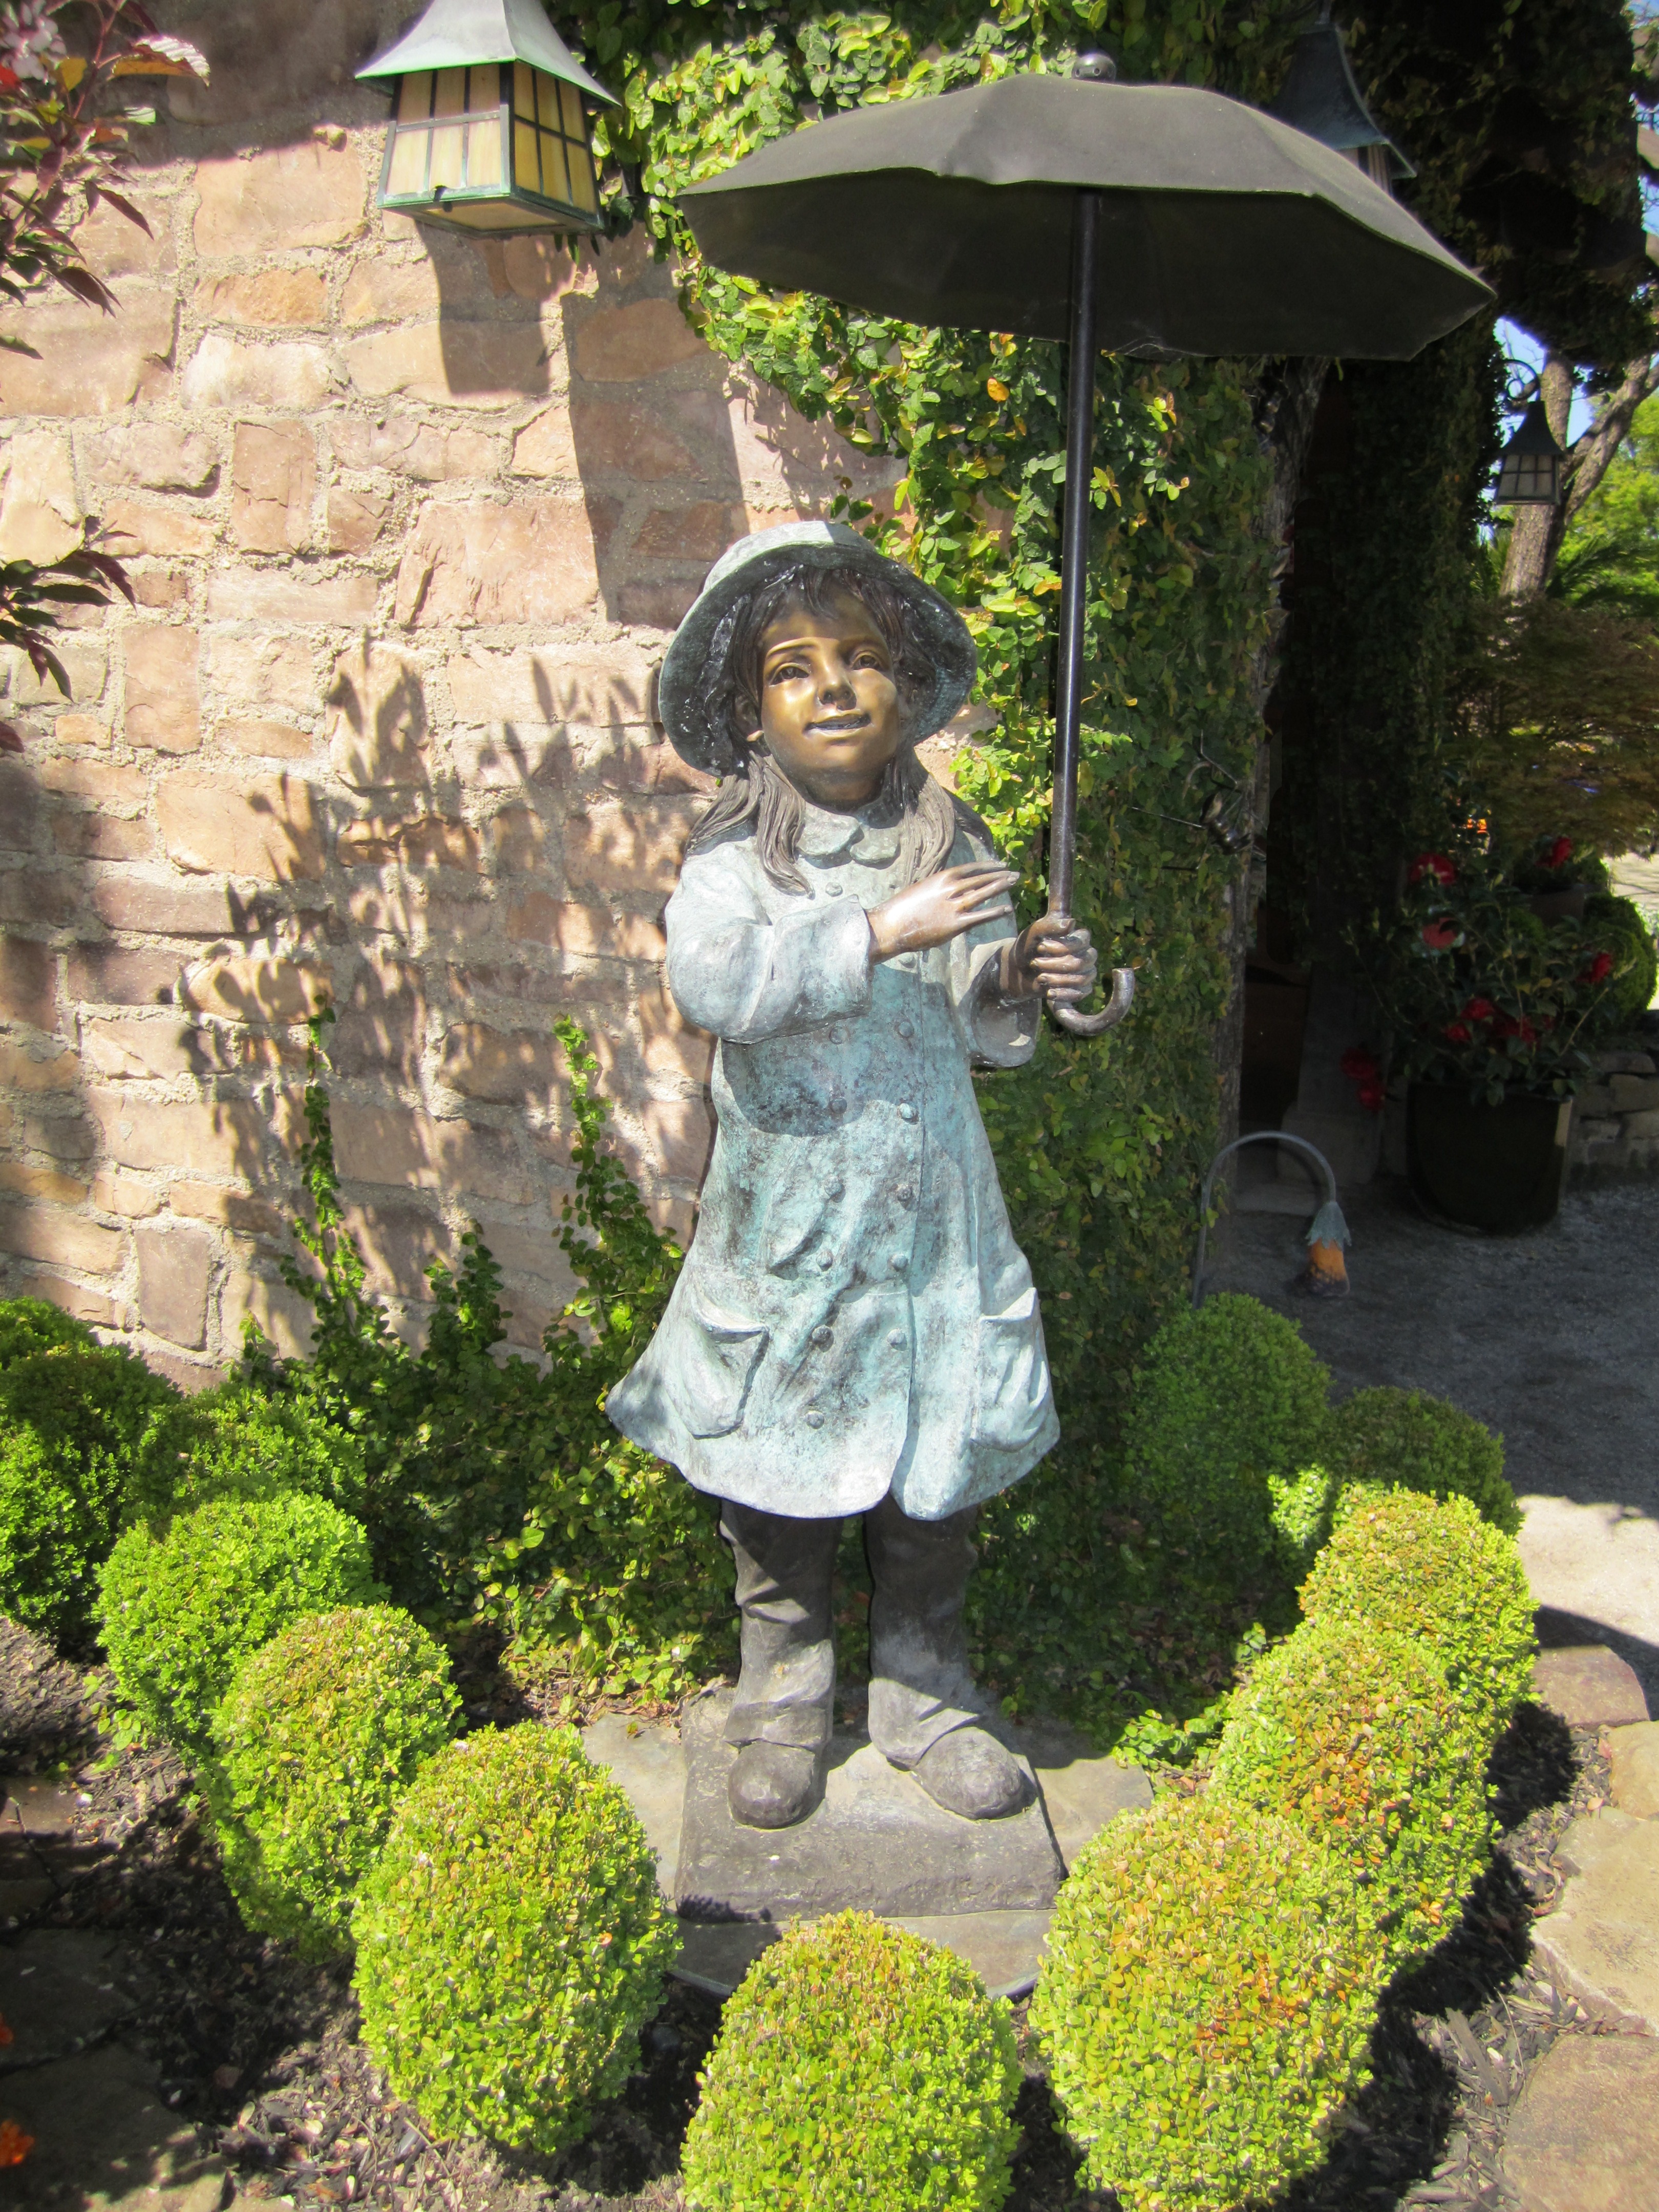
flower, statue, spring, green, umbrella, autumn, backyard, botany, garden, art, dress, bronze, yard, floristry, garden statue